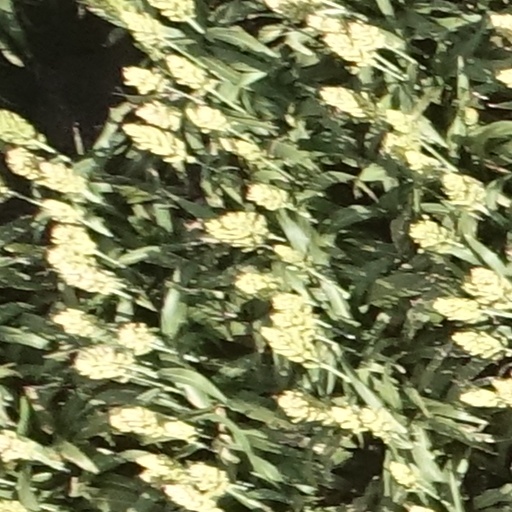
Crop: sorghum